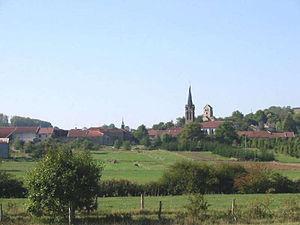
Vue générale de Médonville (Vosges)
Médonville est une commune française située dans le département des Vosges, en région Grand Est.